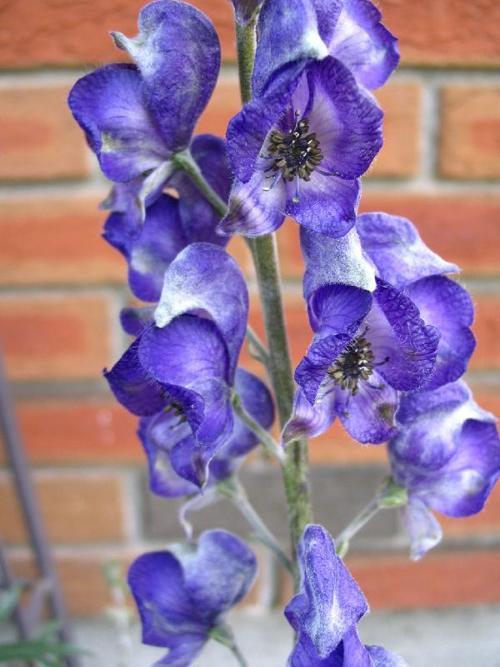
Label: monkshood